List of aircraft operated by Scandinavian Airlines

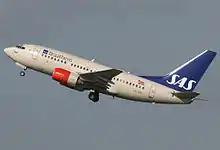
SAS' operations in Norway were under the SAS Braathens brand between 2004 and 2007, here shown on a Boeing 737-600.

A number of special paint jobs have been carried out. In the mid-1990s, SAS started a scheme to cover MD-80 in single colors overlaid with small, white aircraft silhouettes, but the project was abandoned after two aircraft. As SAS was one of the main sponsors of the 1994 Winter Olympics in Lillehammer, it painted one aircraft in a Lillehammer '94 scheme. Similarly a Copenhagen '96 scheme was painted for Copenhagen's term as the European Capital of Culture. Since 2002, SAS has painted selected aircraft in a Star Alliance livery. With the delivery of the A319 in 2006, one aircraft was delivered in a retro Viking scheme.